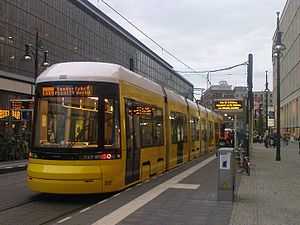
Berlins sporvogne
Sporvogn fra 2008.
Berlins sporvogne betjener Berlins sporvejsnet, der er et af verdens ældste og pr. 2010 tillige det trediestørste efter Melbourne og Sankt Petersborg. Driften varetages af det i 1929 grundlagte Berliner Verkehrsbetriebe, der betjener 189,4 km lange net og ca. 800 stoppesteder med 22 linjer med en samlet længde på ca. 300 km. I 2014 blev der transporteret 174,7 mio. passagerer. Sporvejsnettet er normalsporet, og spændingen fra køreledningerne er på 600 V, men en omstilling til 750 V diskuteres.